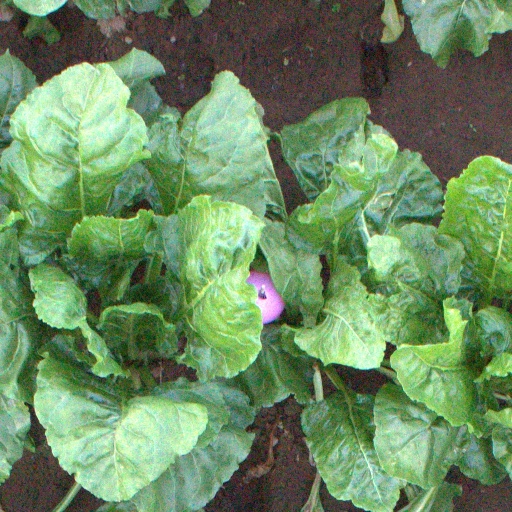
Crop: sugar beet